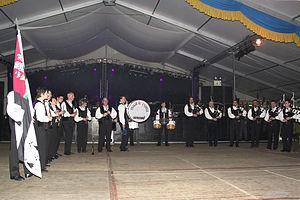
Le Bagad de Nantes, anciennement Bagad Gilles de Retz, est un ensemble traditionnel de musique bretonne, créé en 1968. Il représente la culture bretonne en pays Nantais. Il évolue actuellement en 2ᵉ catégorie du championnat national des bagadoù.